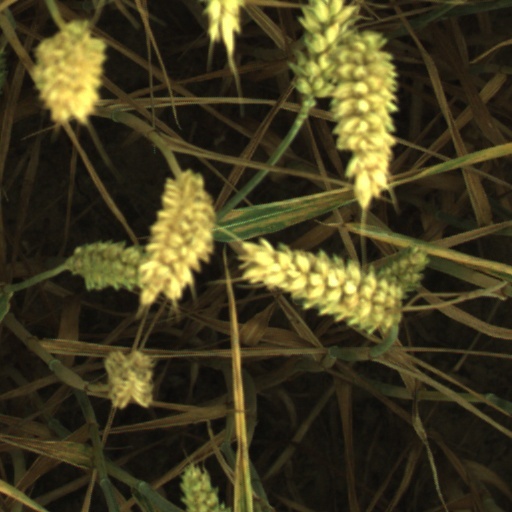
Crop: wheat